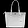
Label: Bag